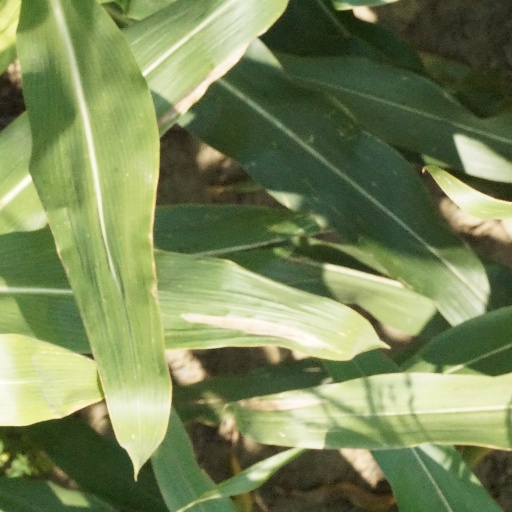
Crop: maize; corn